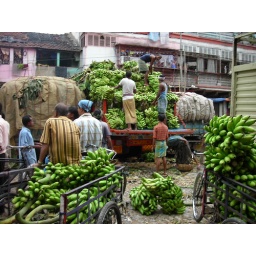
banana peddlers getting bananas from the banana truck at the banana market in Barabazaar, Calcutta